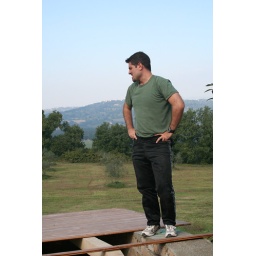
Roof building in Farm's house (16 ottobre 2006)